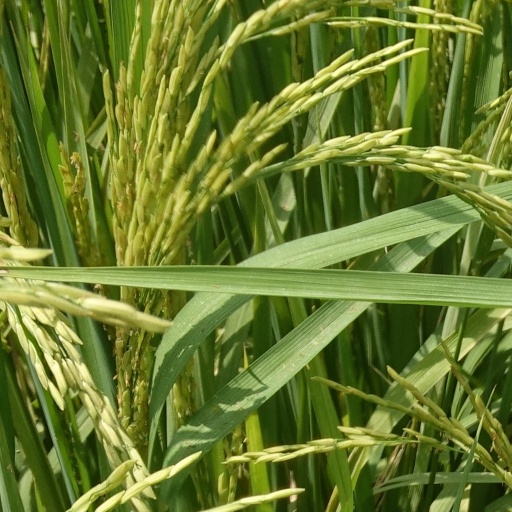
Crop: rice